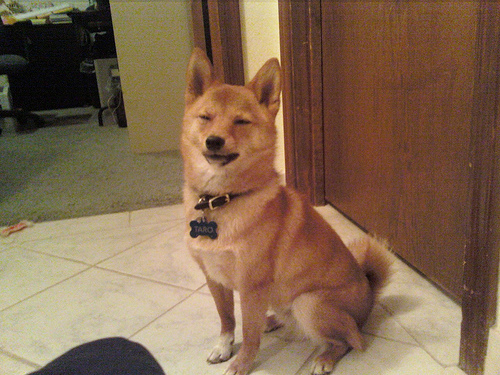
Animal: dog
Breed: shiba_inu